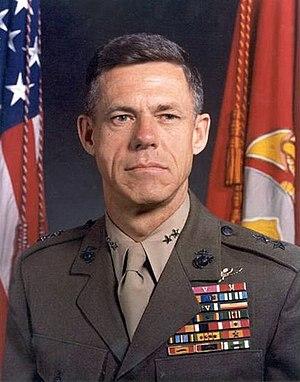
Langelot et le Général kidnappé est le trente-septième roman de la série Langelot, écrit par le Lieutenant X.